Yuen Long Estate

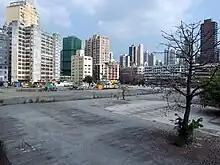
Site of the former Yuen Long Estate

Yuen Long Estate was a public housing estate in Yuen Long Town, Yuen Long, New Territories, Hong Kong, located to the east of Long Ping station on the MTR. It was the first public housing estate in Yuen Long. The estate had five residential blocks built in 1968 that were demolished in 2001. The site was then turned into an outdoor car park. The site has been rebuilt as two parts—Long Ching Estate, a public housing estate, and Yuccie Square, a private housing estate.